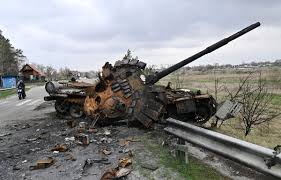
Label: Tank